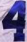
Number: 4